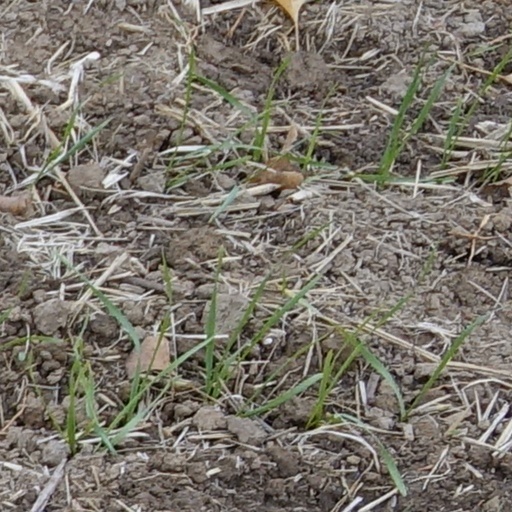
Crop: wheat